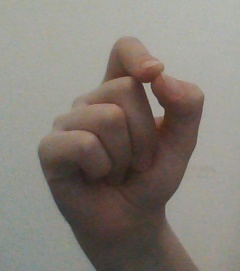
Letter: fa